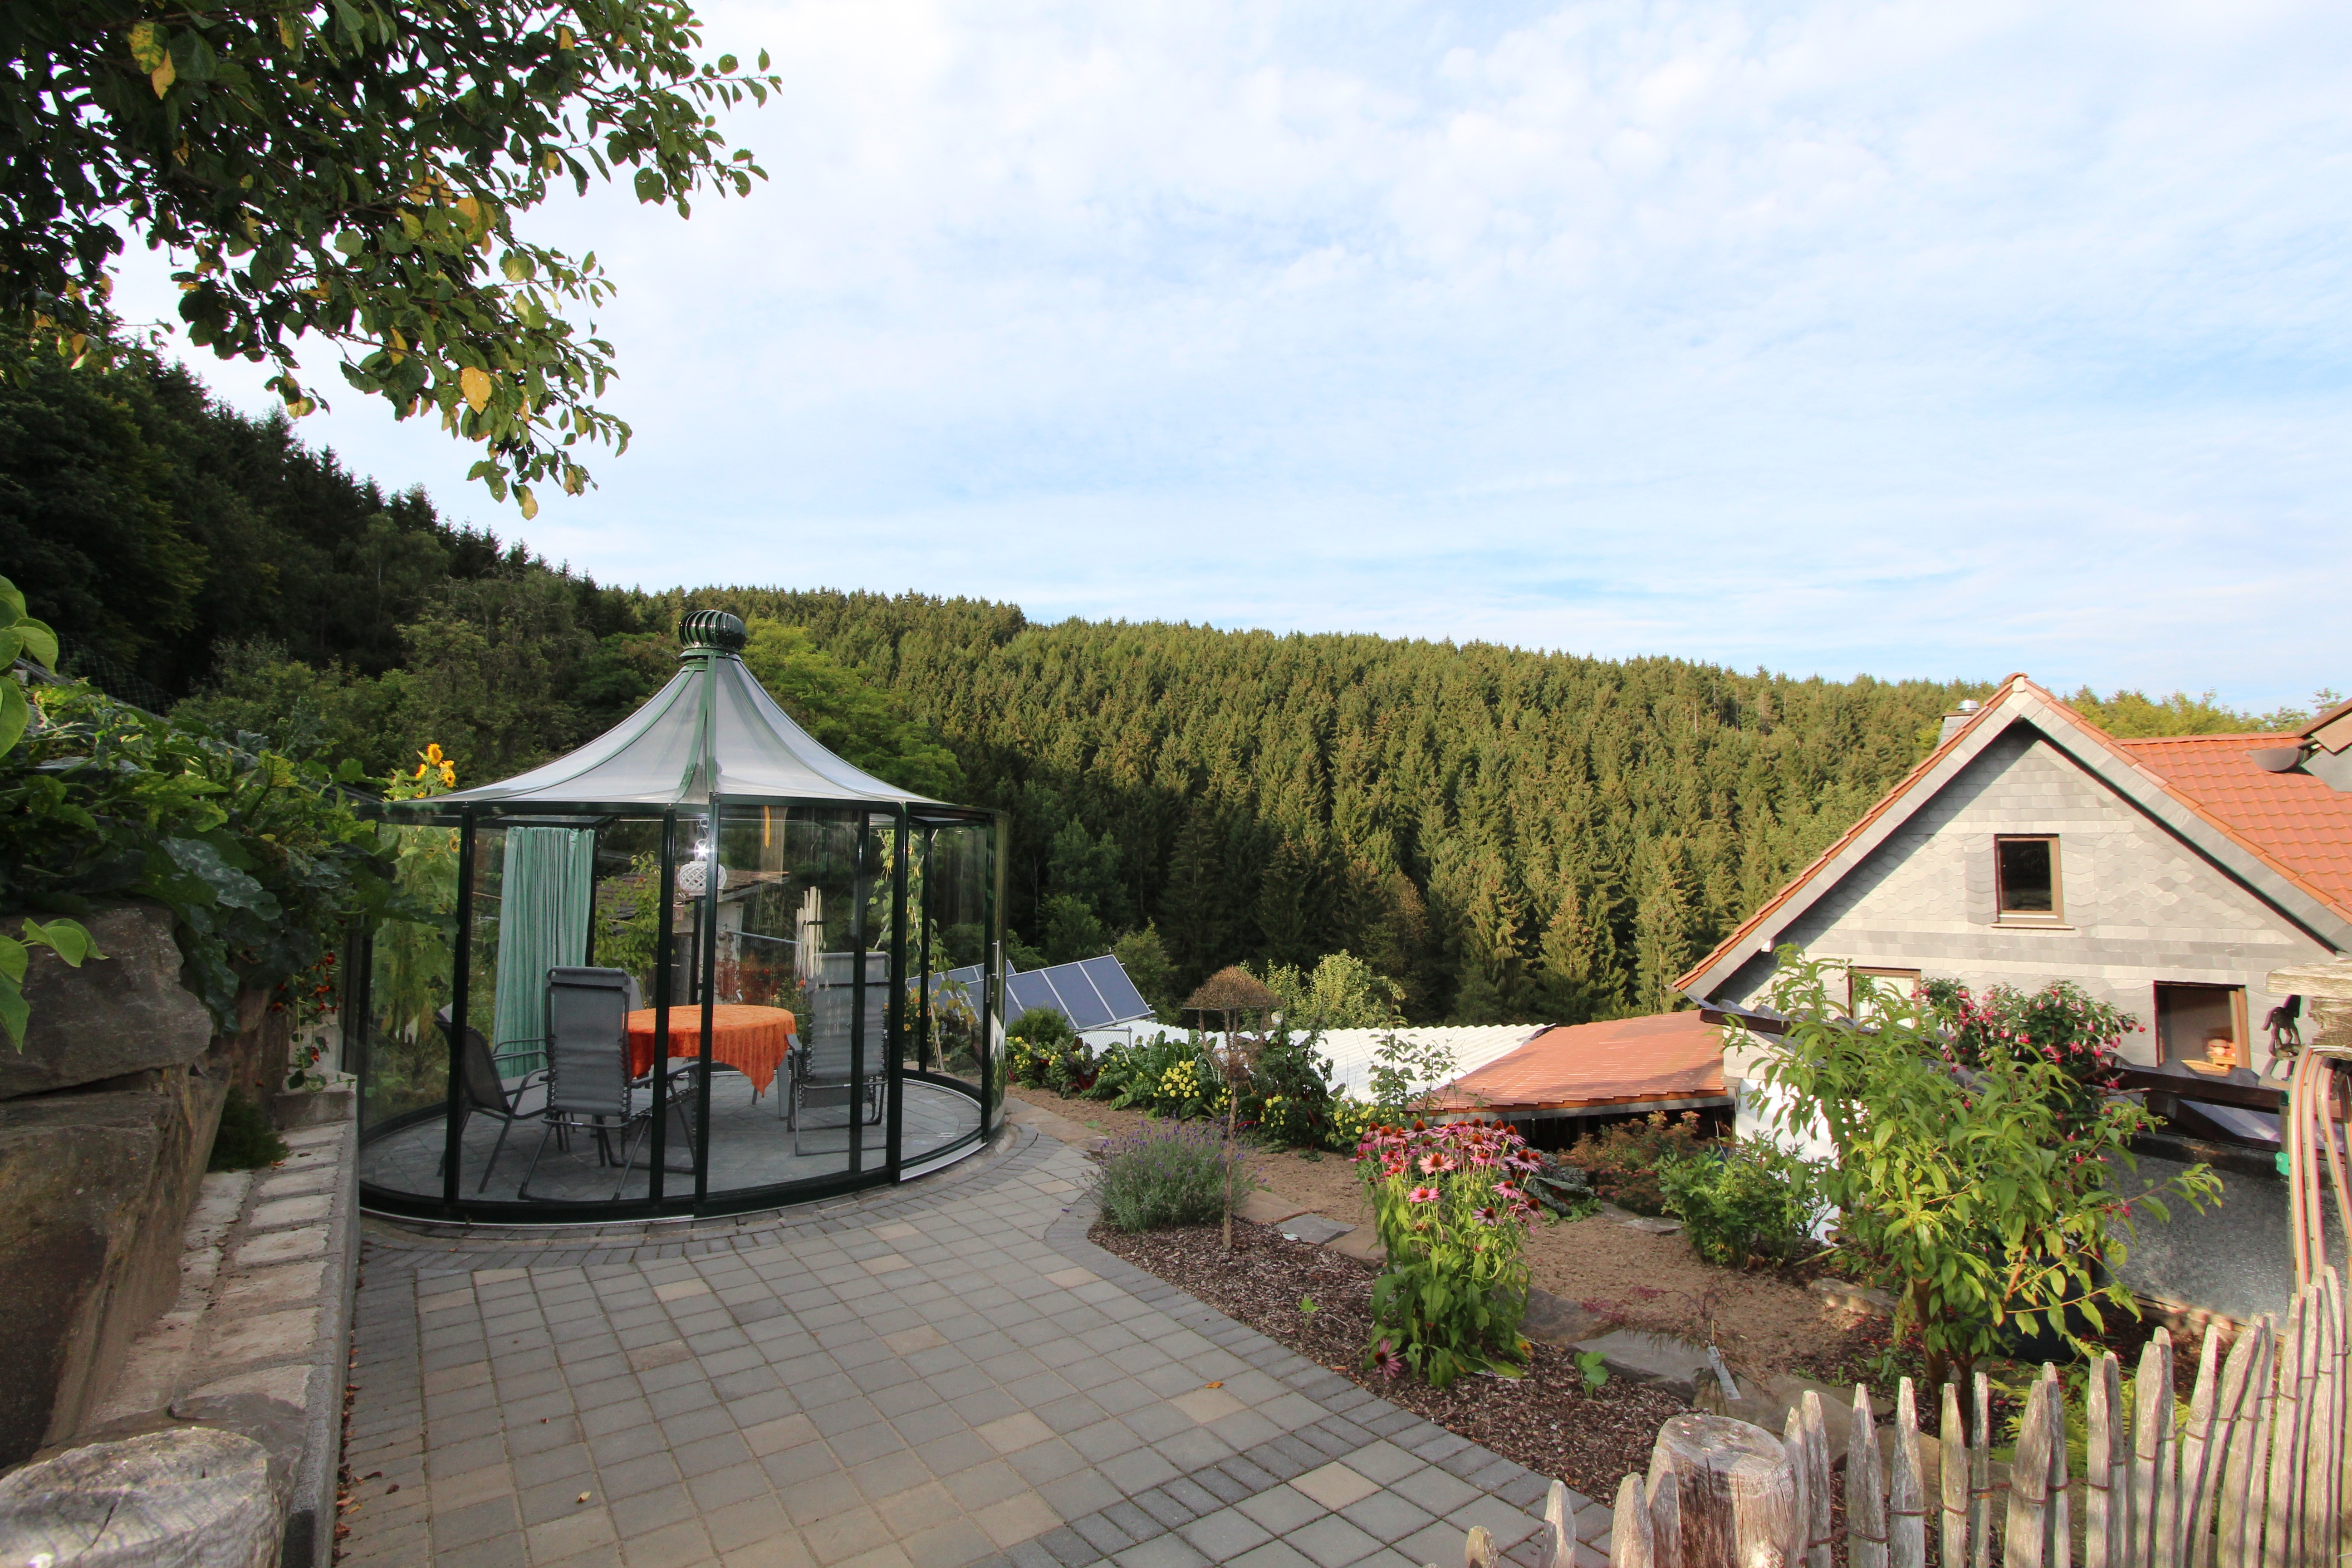
villa, building, home, village, cottage, holiday, backyard, property, apartment, resort, pavilion, estate, real estate